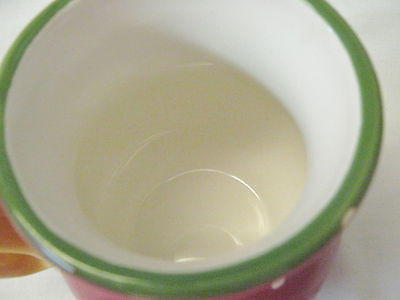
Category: mug